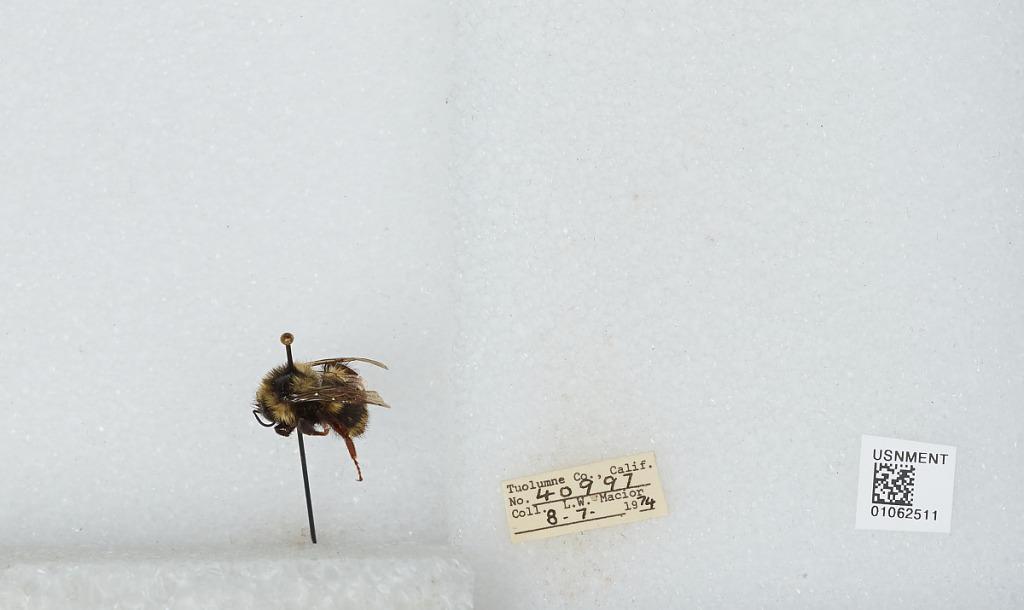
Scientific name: Bombus bifarius nearcticus
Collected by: L. Macior
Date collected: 1974-8-7
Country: United States
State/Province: California
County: Tuolumne
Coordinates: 38.02, -119.93